Akwaboah Jnr

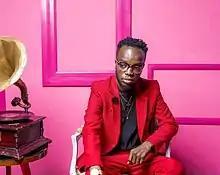
Akwaboah posing on the drip carpet at 3Music Awards 2022

Nominated for the Male Vocalist of the Year at the 2021 Vodafone Ghana Music Awards with his song 'Posti Me'